Louis Antoine Godey

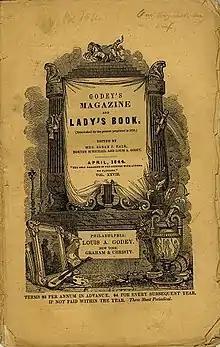
Godey's Lady's Book April 1844

Godey wanted to provide more content developed by American authors and hired Sarah Josepha Hale to be editor of "Godey's Lady's Book" in 1837. She remained the editor until her retirement in 1877. The magazine became extremely popular, becoming America's highest circulated magazine in the 1840s and reaching over 150,000 subscribers by 1858. Many famous authors were published in Godey's Lady's Book, including Nathaniel Hawthorne, Ralph Waldo Emerson, Edgar Allan Poe, Henry Wadsworth Longfellow, and Harriet Beecher Stowe.